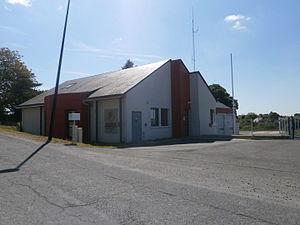
Centre de secours de Montrésor
Montrésor est une commune française du département d'Indre-et-Loire en région Centre-Val de Loire.